KNP Complex Fire

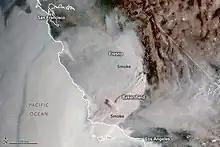
The KNP Complex and Windy fires inundated Southern California with smoke on September 24, 2021, as seen by NOAA's GOES-17 satellite

The KNP Complex Fire and the Windy Fire's smoke output created hazardous air quality conditions in the San Joaquin Valley, including the city of Fresno, between late September and early October. On September 27, the air quality index in Three Rivers near the KNP Complex Fire soared to 350 (the second-highest reading in the country that day after Kernville, which was inundated by smoke from the Windy Fire) and the South Coast Air Quality Management District issued a special air quality advisory for parts of the San Gabriel and San Bernardino mountains. When winds pushed smoke further south into the Los Angeles basin, many people called 911, and firefighters responded to multiple reports of drift smoke in the Angeles National Forest as skies turned hazy shades of brown and orange.